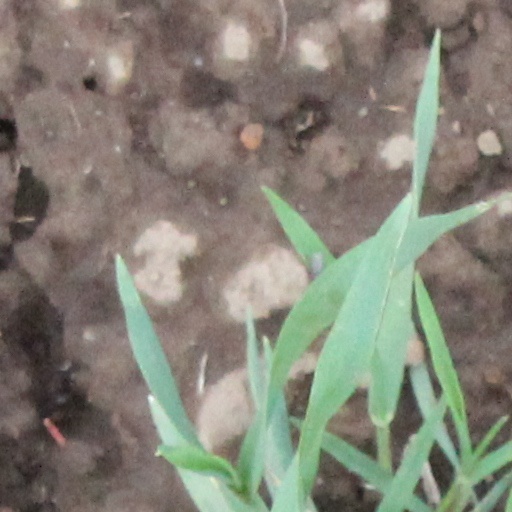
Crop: wheat